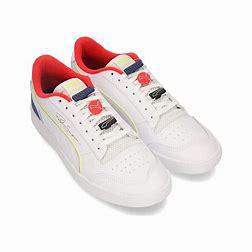
Brand: Puma
Model: Ralph Sampson Lo